Dancing with the Stars (American TV series) season 32

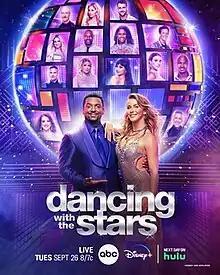
Promotional poster for season 32, featuring hosts Alfonso Ribeiro and Julianne Hough, and the celebrity cast

The thirty-second season of "Dancing with the Stars" premiered on ABC and Disney+ on September 26, 2023, and concluded on December 5, 2023. This season was the first to air live on both simultaneously. Alfonso Ribeiro hosted the season, while former professional dancer and judge Julianne Hough joined as co-host.